Northern Thai language

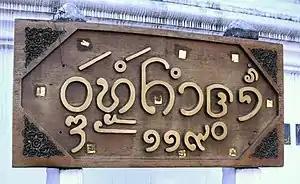
Nameboard of a Buddhist temple in Chiang Mai written with Tai Tham script: "Wat Mokhamtuang" (and street number 119 in Thai)

Northern Thai is classified as one of the Chiang Saen languages—others being Thai, Southern Thai and numerous smaller languages, which together with the Northwestern Tai and Lao-Phutai languages, form the Southwestern branch of Tai languages. The Tai languages are a branch of the Kra–Dai language family, which encompasses a large number of indigenous languages spoken in an arc from Hainan and Guangxi south through Laos and Northern Vietnam to the Cambodian border.